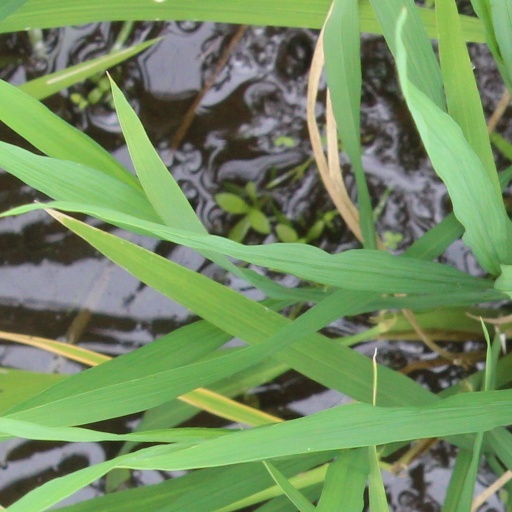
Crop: rice